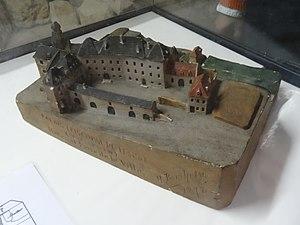
Maquette du palais épiscopal de Lescar
Lescar est une commune française située dans le département des Pyrénées-Atlantiques en région Nouvelle-Aquitaine. Elle s'étend sur les contreforts de la chaîne des Pyrénées, principalement au sein de la vallée du gave de Pau. La ville médiévale se développe sur un promontoire rocheux, surplombant le gave au sud, et se trouve délimitée par le ruisseau du Lescourre au nord puis par la plaine du Pont-Long. Lescar est l'héritière de la cité gallo-romaine de Beneharnum, première capitale du peuple des Venarni qui donne son nom à l'ancien État souverain du Béarn. Des traces de cette occupation antique sont retrouvées lors de fouilles menées, notamment dans le quartier du Bialé, mais aussi avec la découverte des restes de la villa Sent-Miquèu. La cité est en partie détruite durant le IXᵉ siècle lors des raids vikings.
Le palais épiscopal de Lescar est un édifice fortifié, aujourd'hui largement ruiné, qui a servi de résidence aux évêques de Lescar du XIVᵉ siècle jusqu'à sa destruction lors de la Révolution.